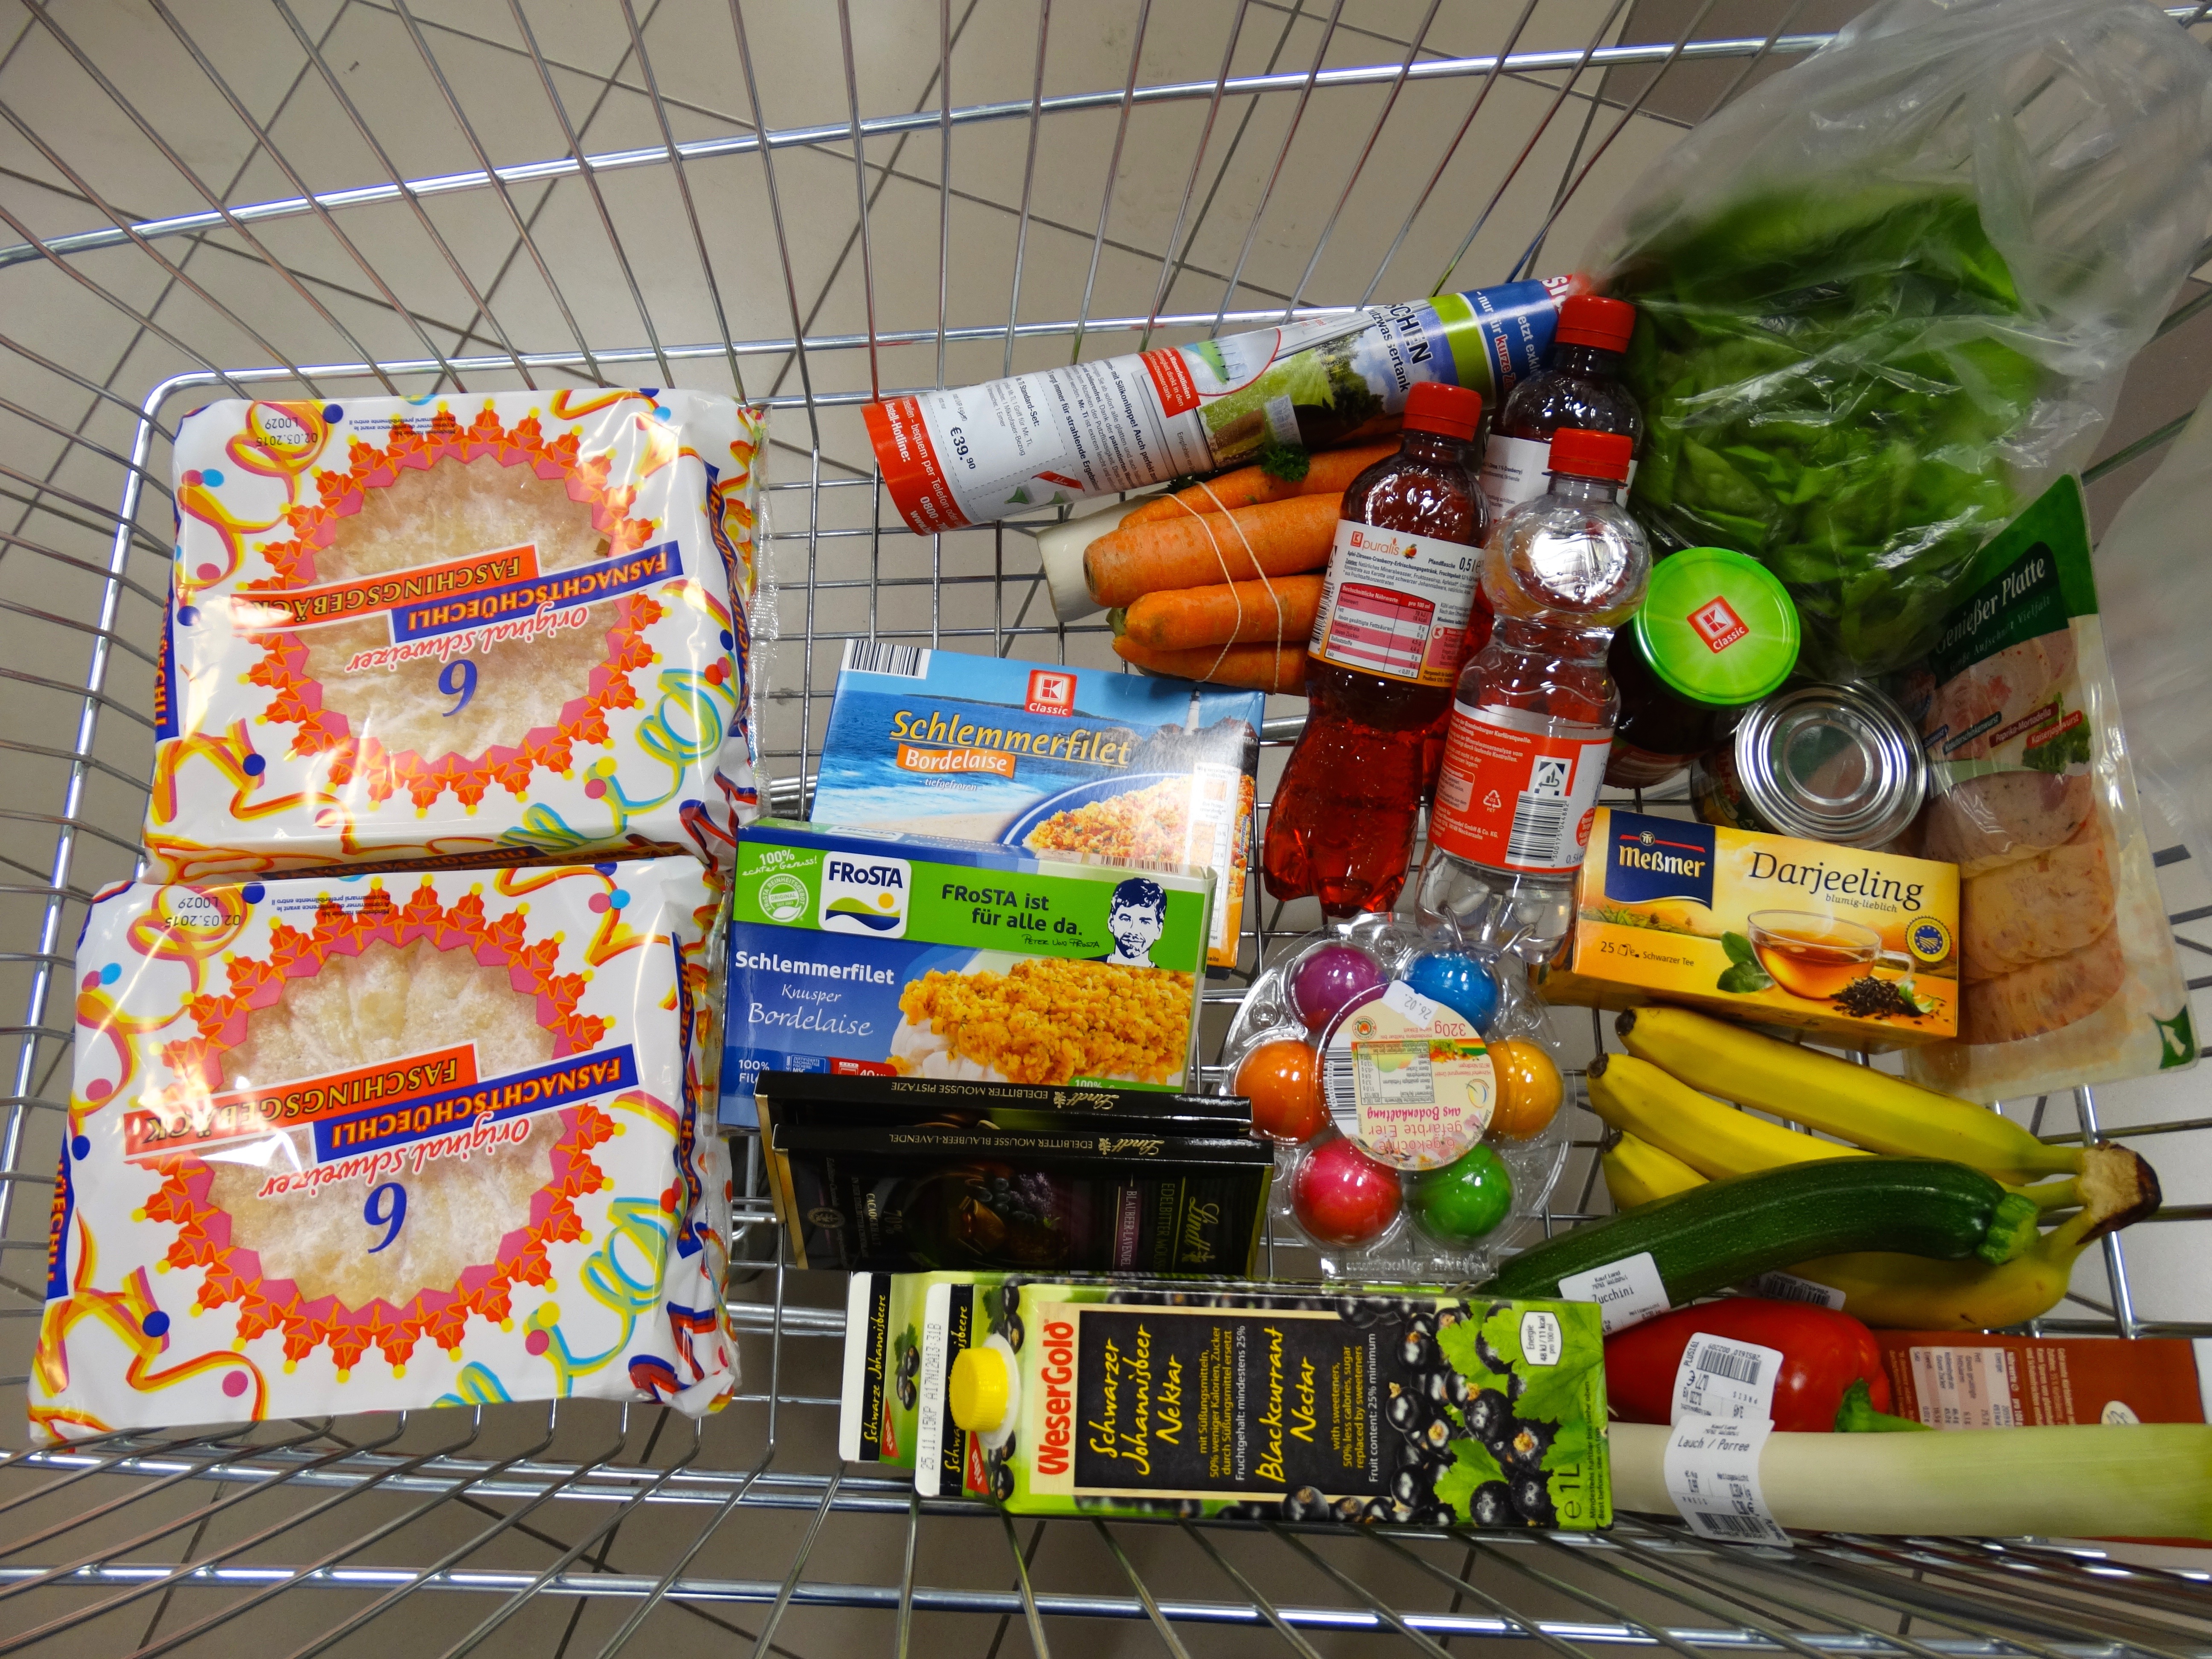
food, shopping, art, supermarket, grocery store, retail, shopping cart